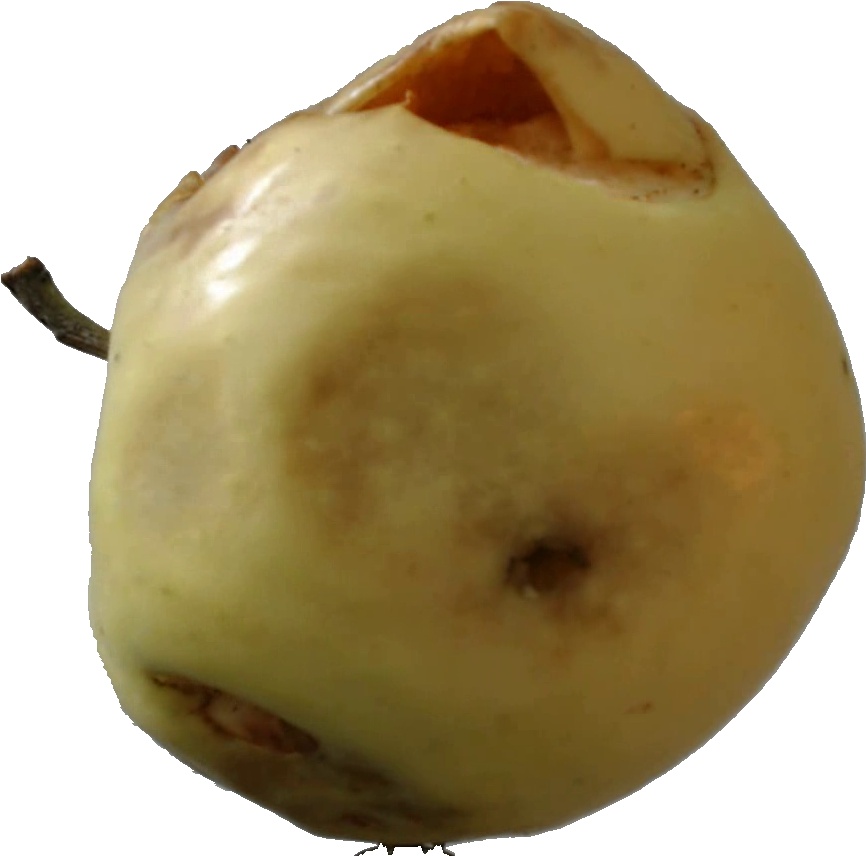
Label: apple_hit_1